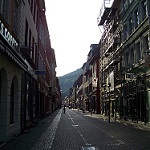
Label: street